Sperata aor

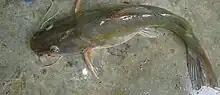
"Sperata aor" of Bangladesh

Sperata aor, the long-whiskered catfish ( "aṛ", "ãri"), is a species of catfish of the family Bagridae found in southern Asia in the nations of India, Pakistan, Nepal, Bangladesh and Myanmar. It grows to a length of and is commercially fished for human consumption. It is also a popular gamefish.